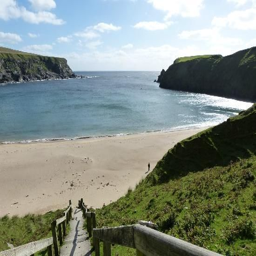
my favorite location in the world ... beach .